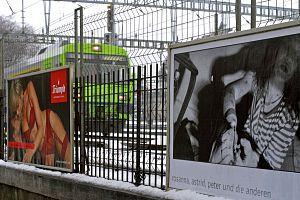
Michael von Graffenried, né à Berne le 7 mai 1957, est un photographe suisse. Il vit et travaille entre Berne, Paris et Brooklyn depuis le début des années 1990.